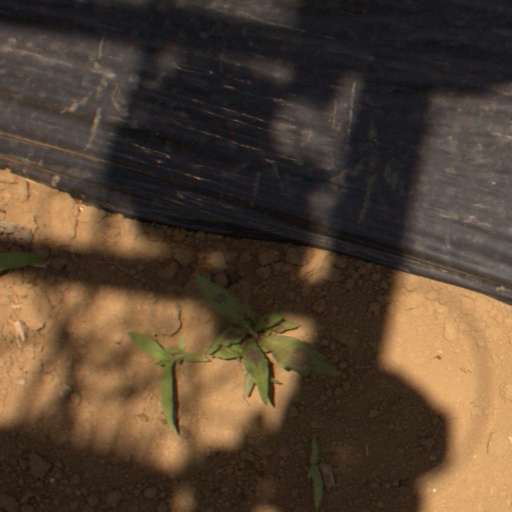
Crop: Jerusalem artichoke